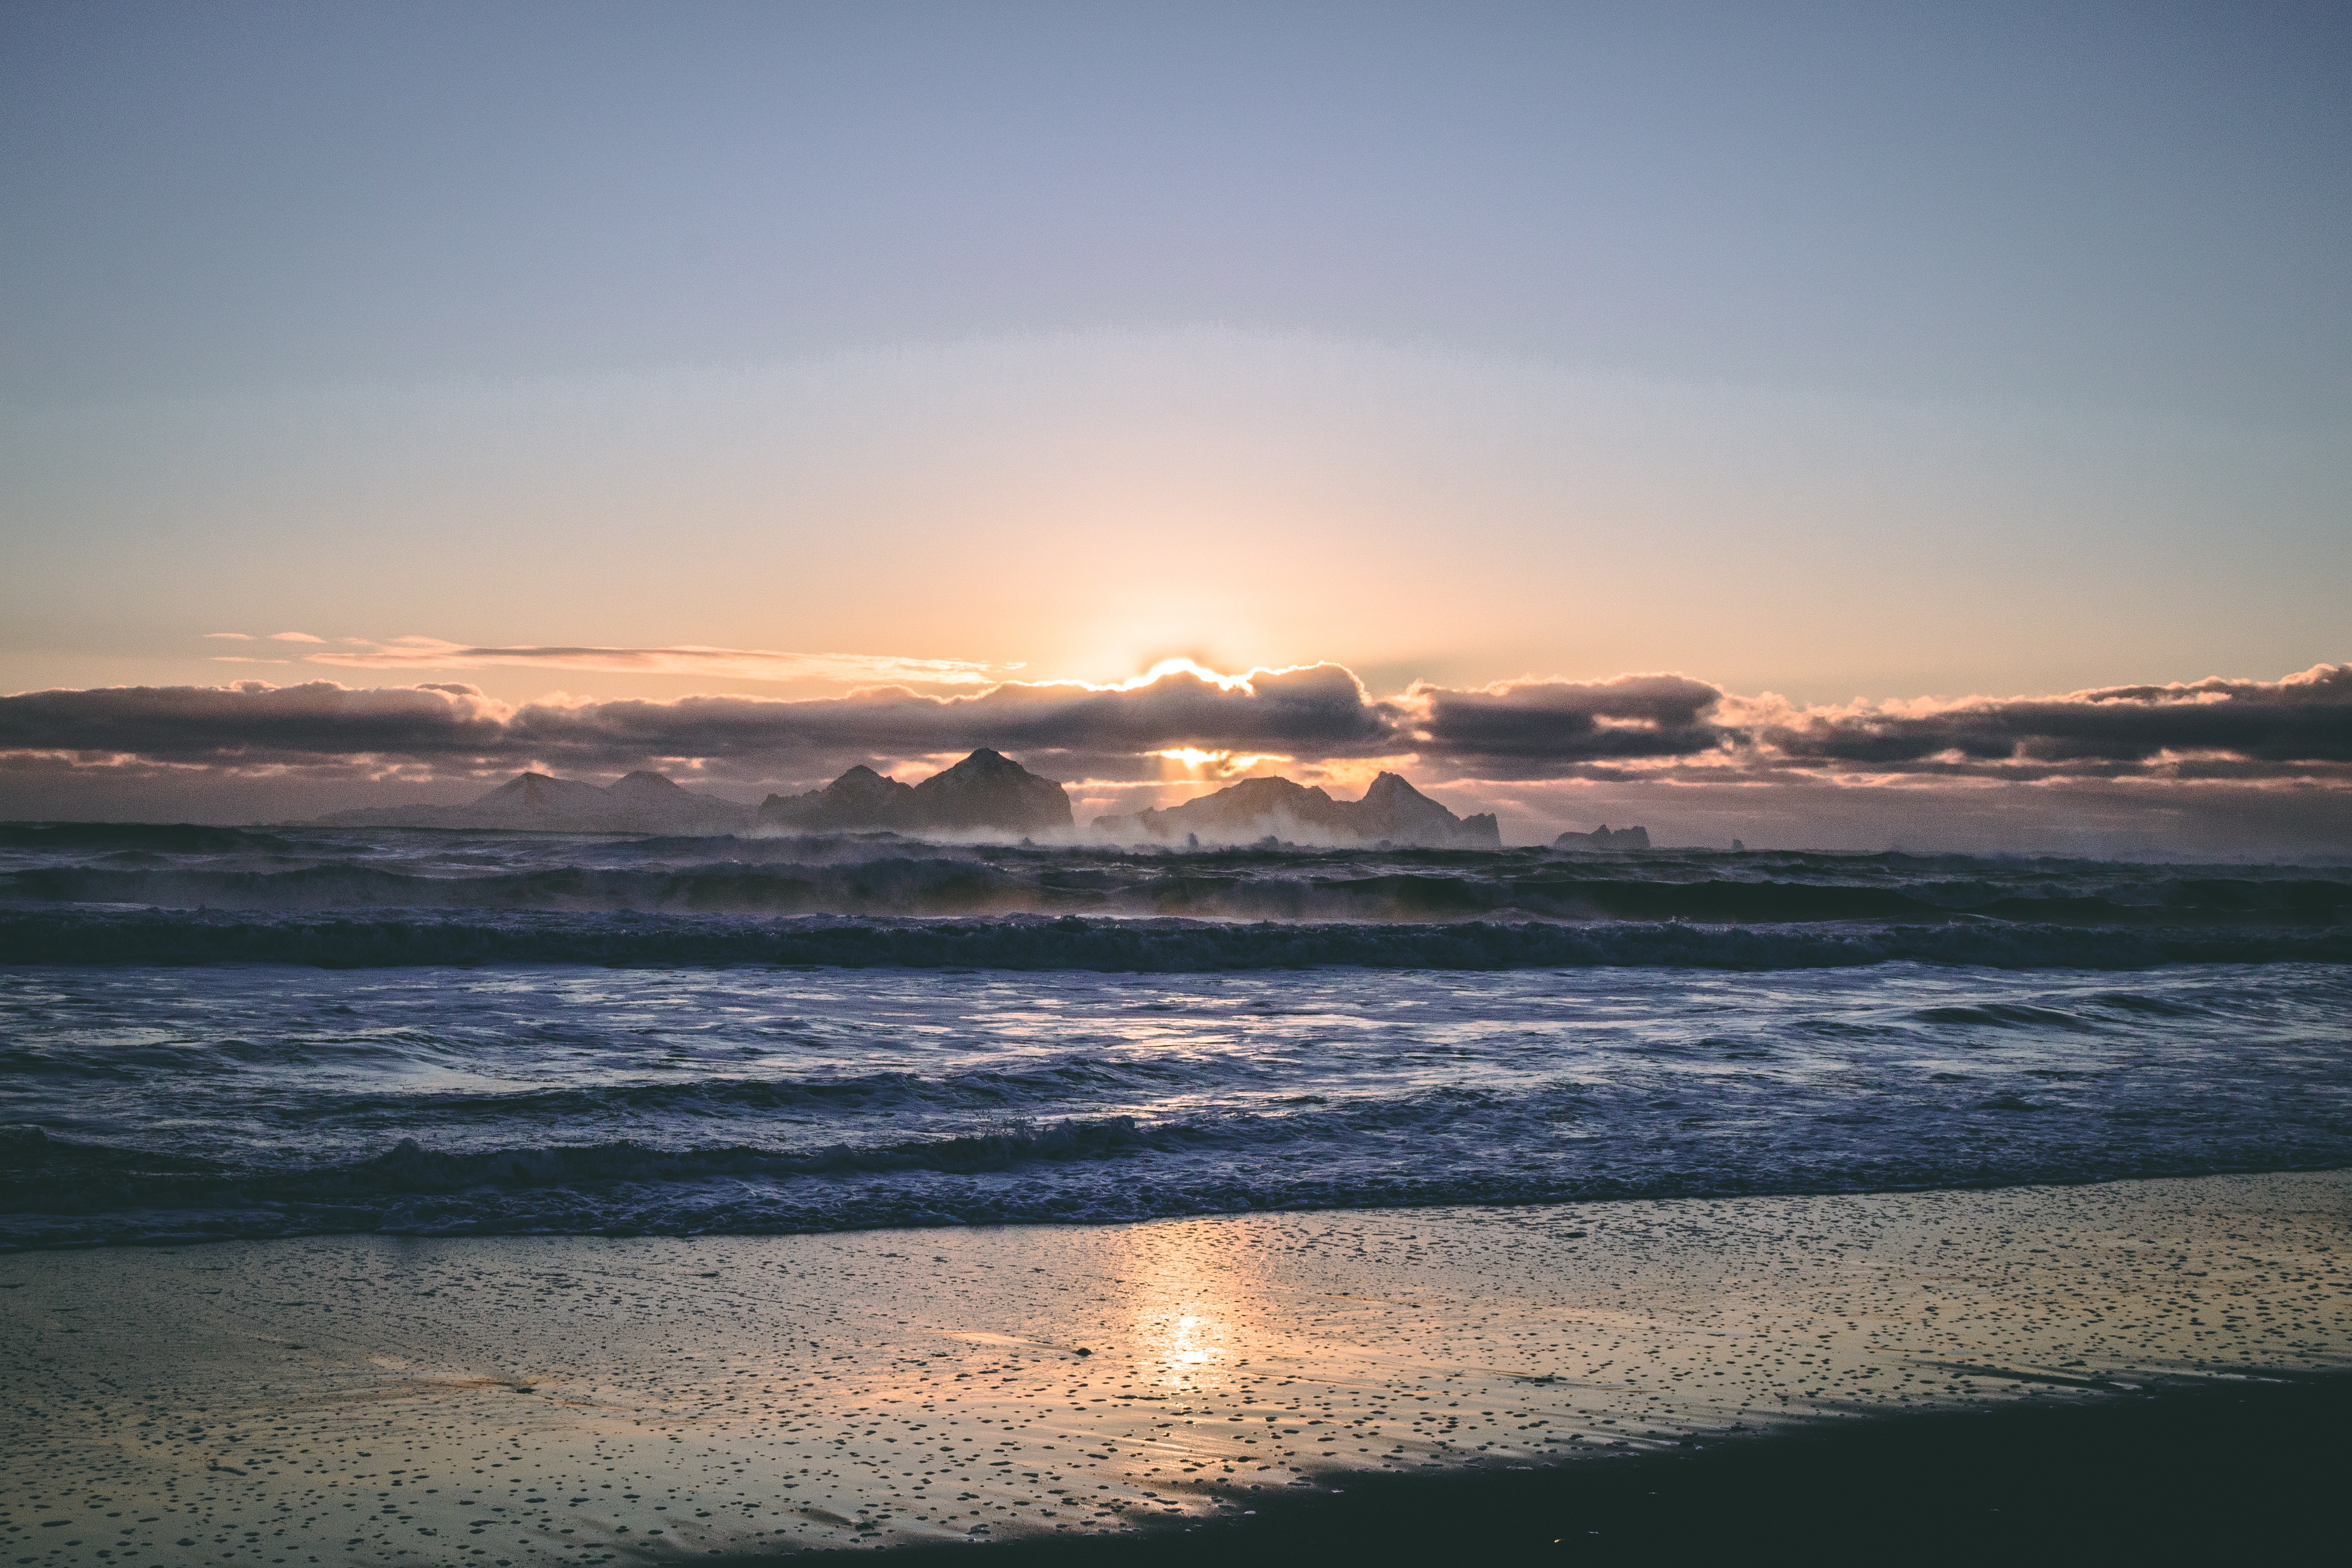
sky, body of water, horizon, sea, wave, ocean, beach, sunset, sunrise, cloud, shore, water, coast, wind wave, morning, sun, evening, atmospheric phenomenon, sunlight, afterglow, dusk, calm, dawn, reflection, tide, coastal and oceanic landforms, atmosphere, sound, vacation, sand, photography, landscape, bay, rock, meteorological phenomenon, tropics, astronomical object